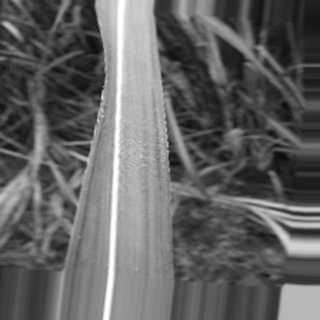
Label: sugarcane_bacterial_blight